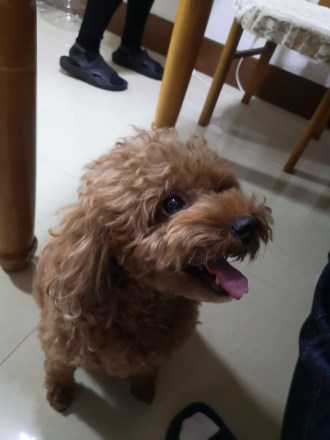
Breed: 7449-n000128-teddy